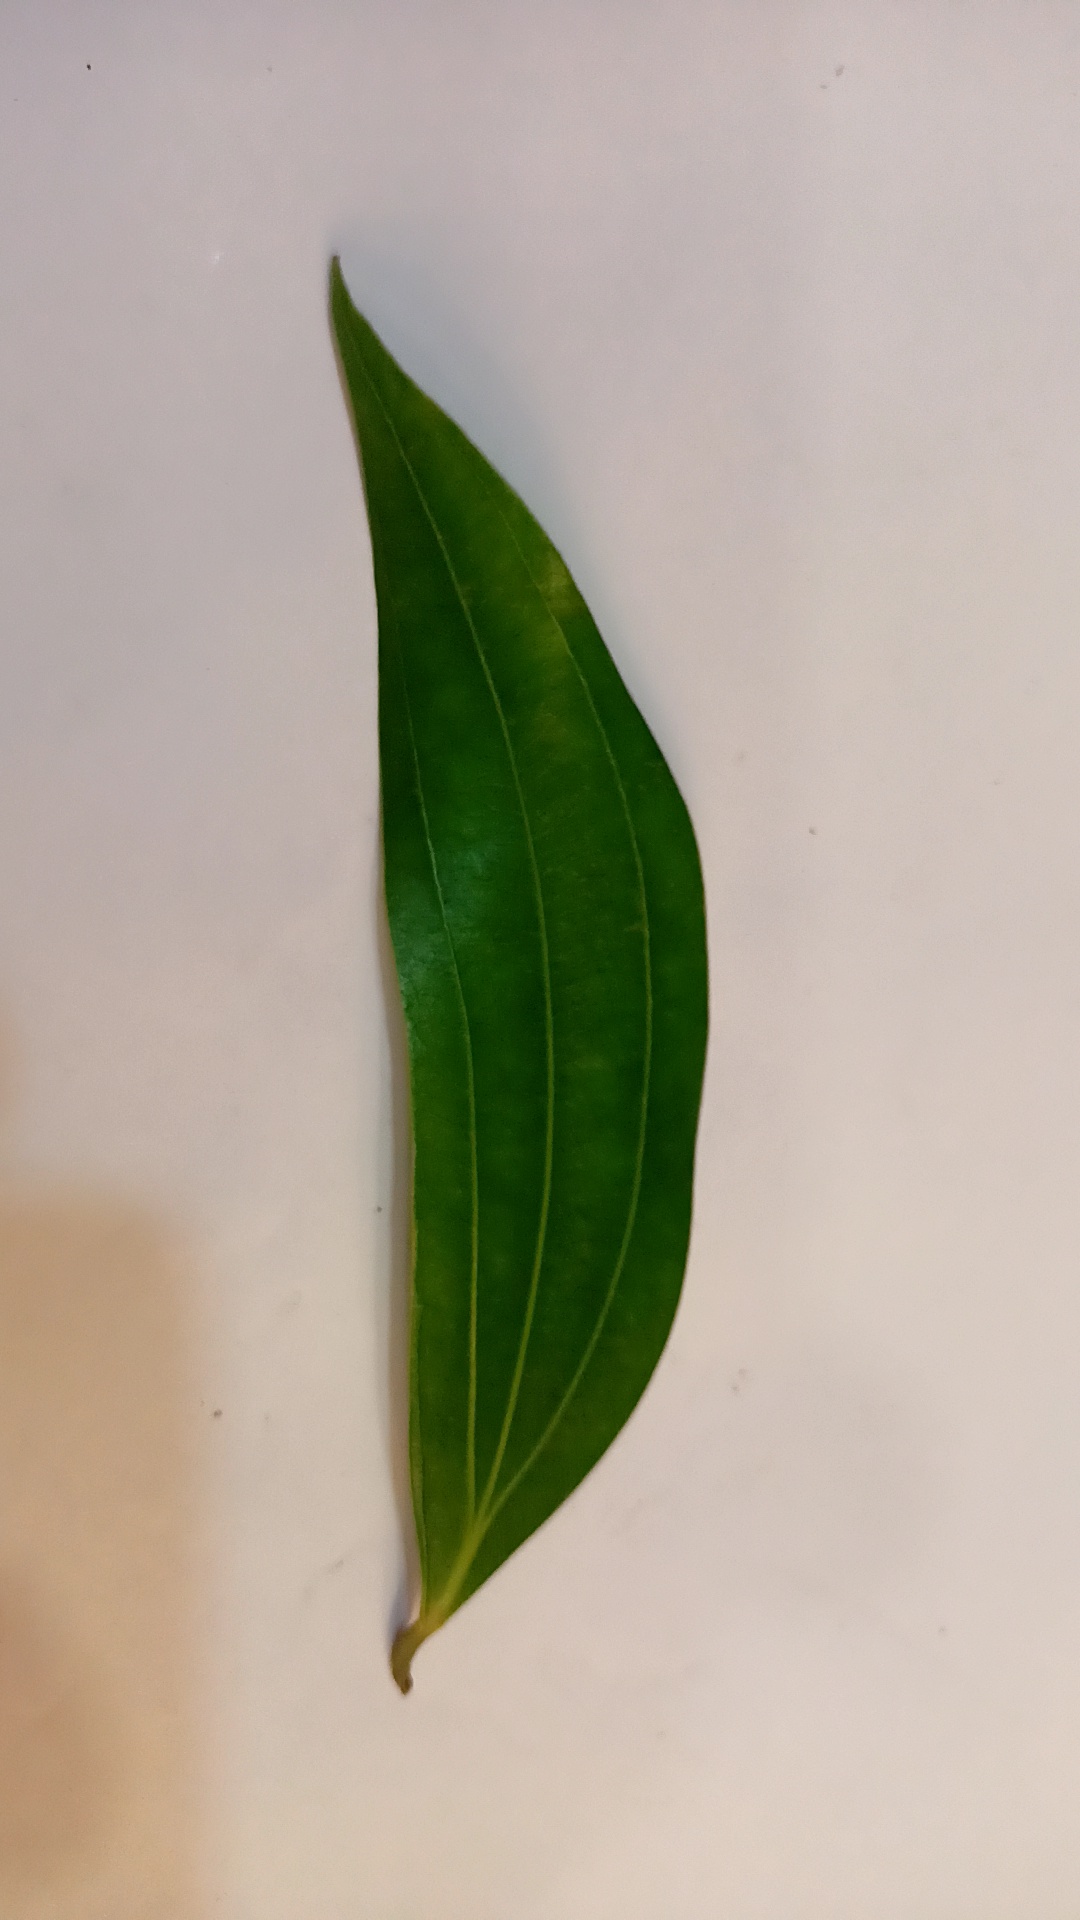
Label: Healthy